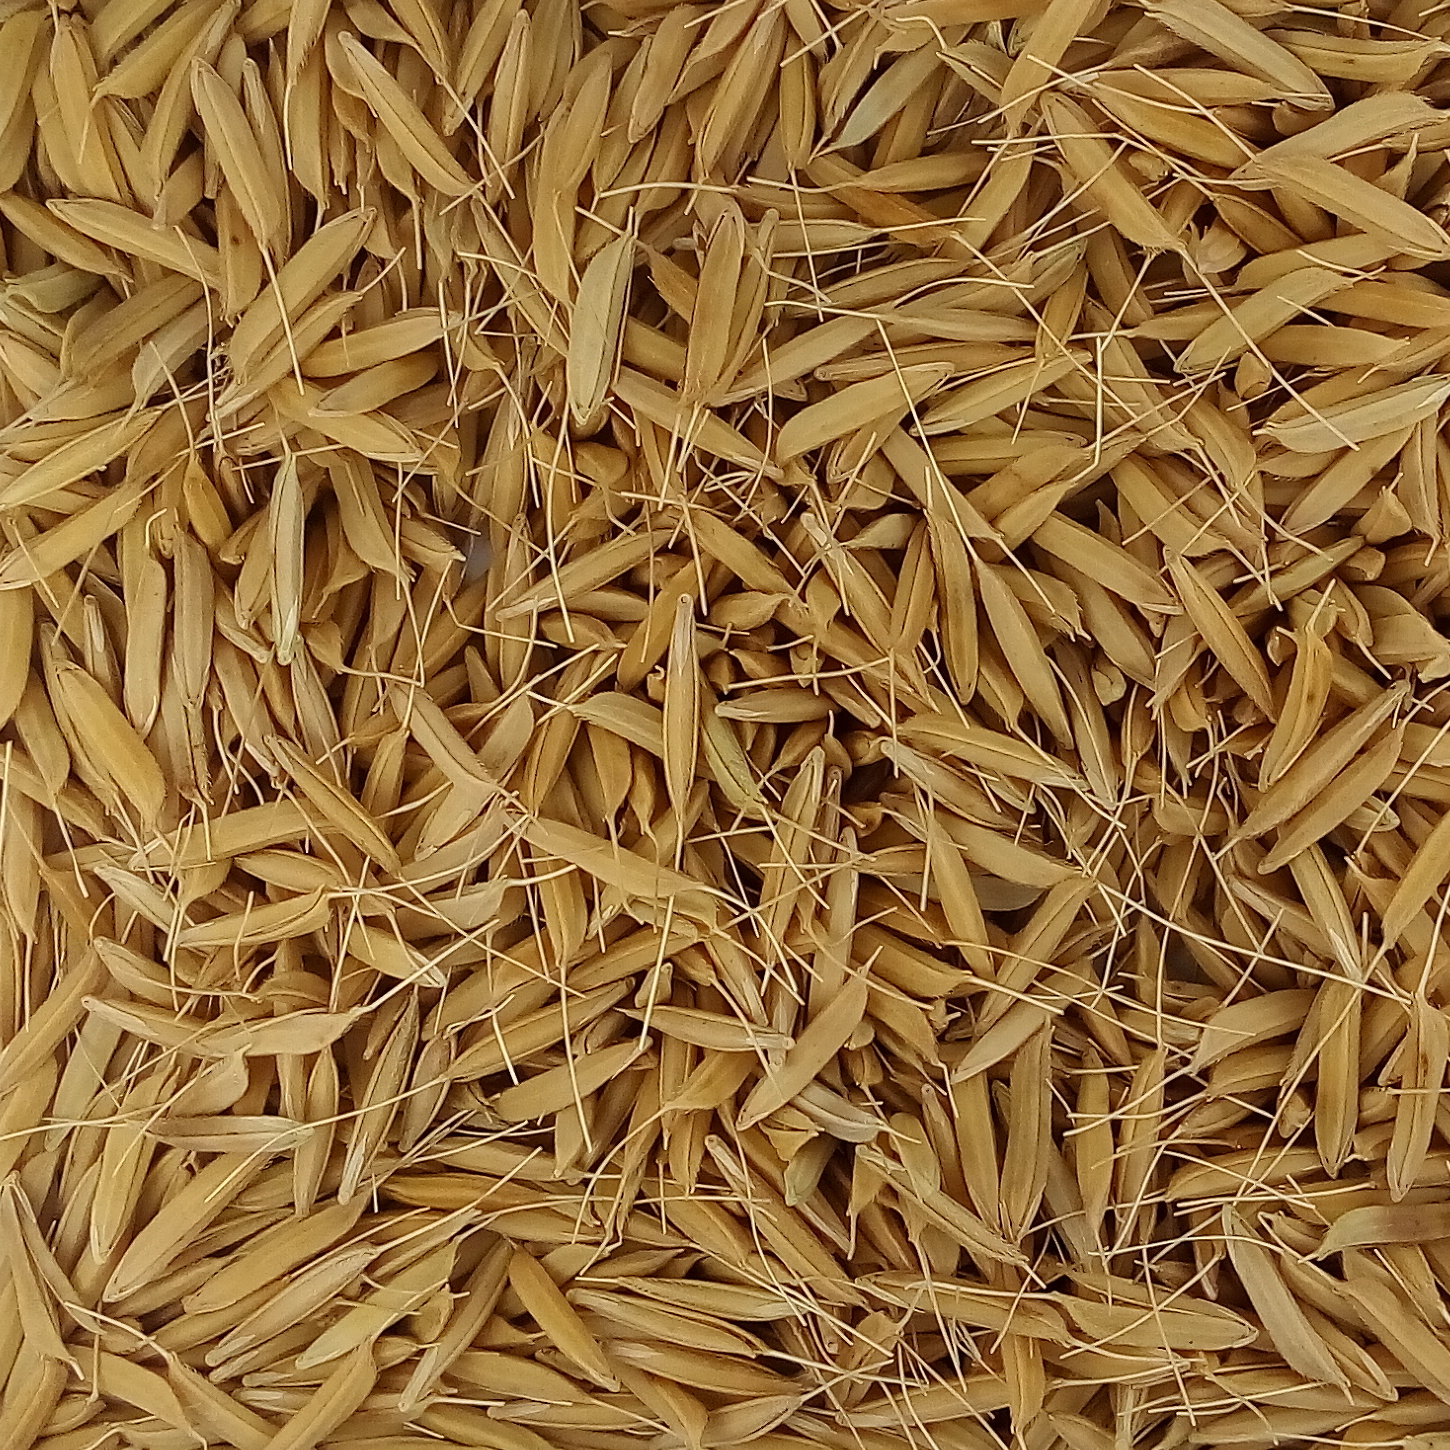
Rice seed variety: PB1